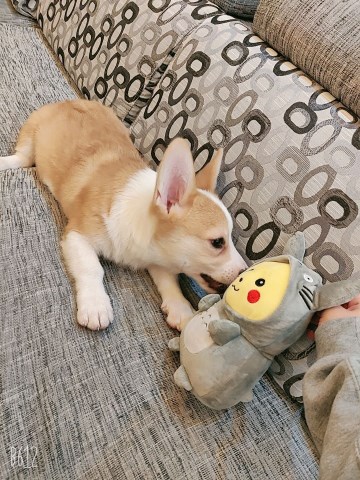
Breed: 2909-n000116-Cardigan